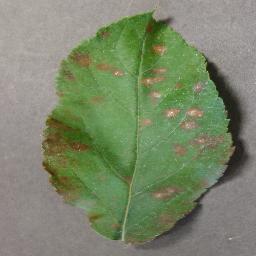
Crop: apple
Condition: cedar_rust